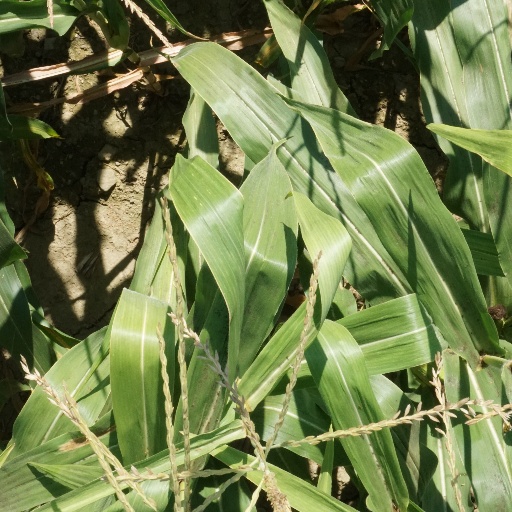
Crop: maize; corn